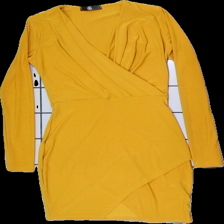
View: front
Type: Dress
Category: Ladies
Brand: Not in the list
Brand text on label: Missguided
Colors: Yellow
Material: 95%polyester 5%elastane
Cut: V-collar, Tight
Size: M
Season: Spring
Smell: Minor
Price range: 50-100
Recommended usage: Reuse